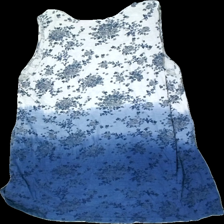
View: back
Type: Top
Category: Ladies
Brand: Missing
Colors: Blue, White
Material: 100% cotton
Pattern: Floral print
Cut: Regular, C-collar
Season: All
Price range: <50
Recommended usage: Recycle
Comment: crooked seam